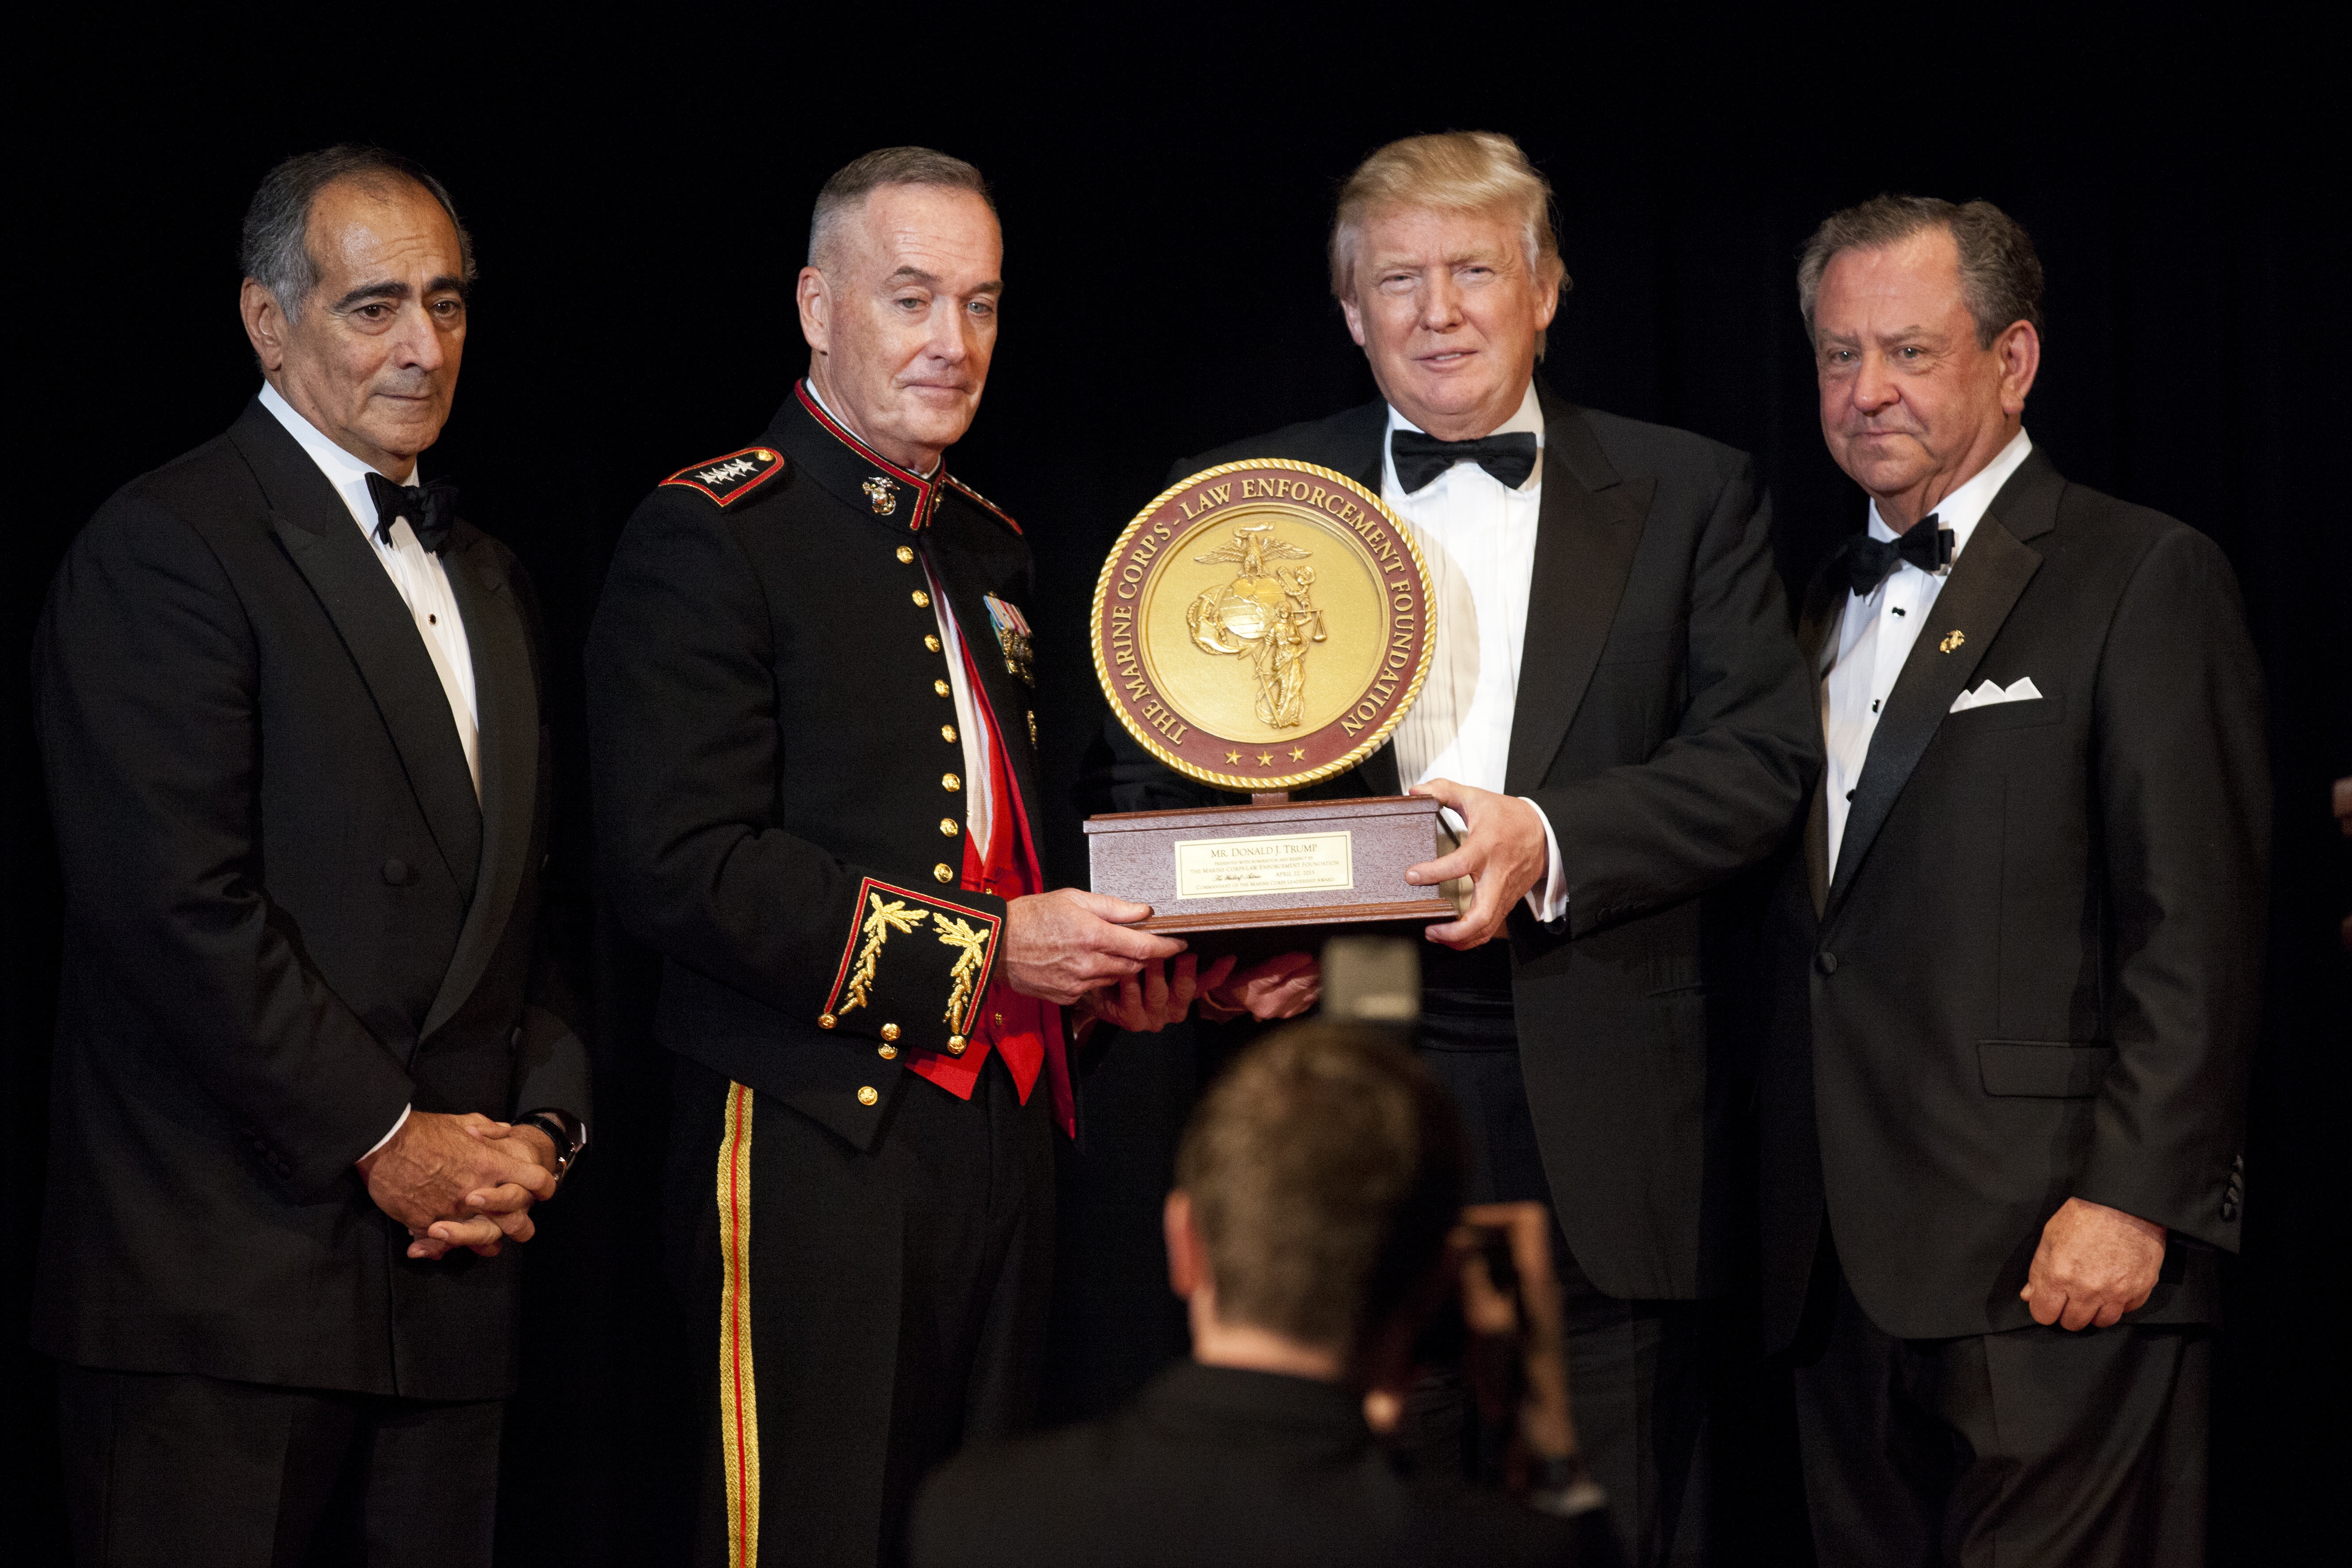
usa, america, men, award, marine corps, donald trump john, marine corps foundation, commandants, joseph f dunford jr, steven wallace